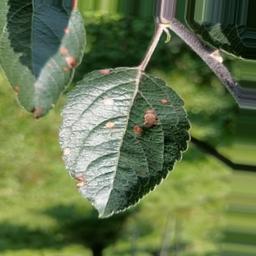
Label: Alternaria